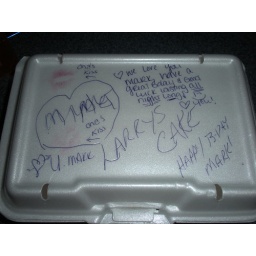
Marks take home box of birthday cake - Signed by friends at Skipjacks.